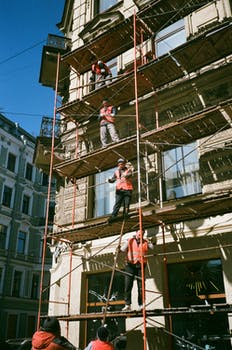
Label: No Watermark